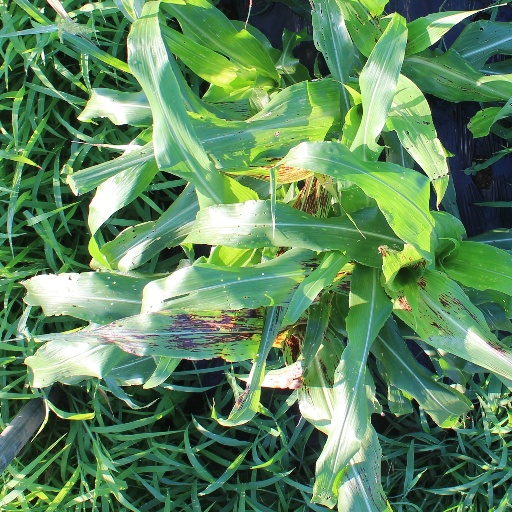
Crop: sorghum